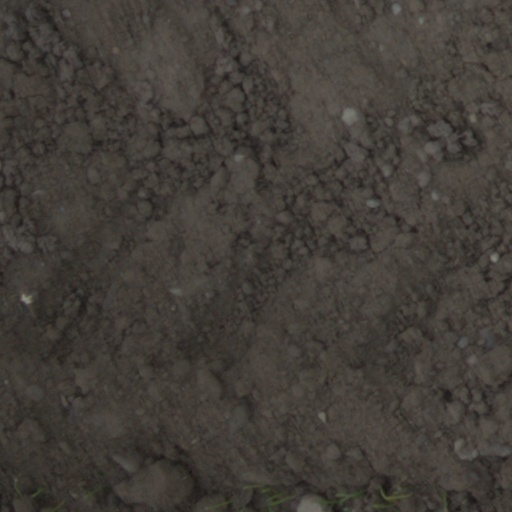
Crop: wheat